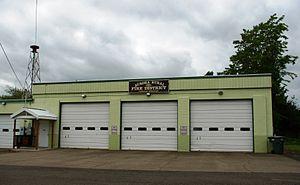
Donald est une ville américaine située dans l'État de l'Oregon et dans le Comté de Marion (Oregon).